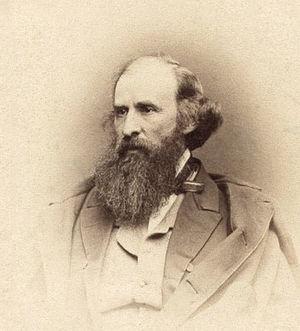
Henry Kirke Brown est un sculpteur américain.